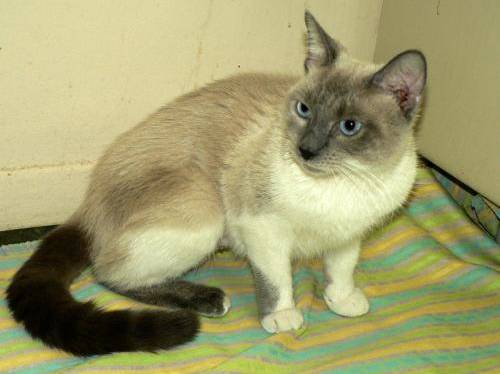
Label: cat